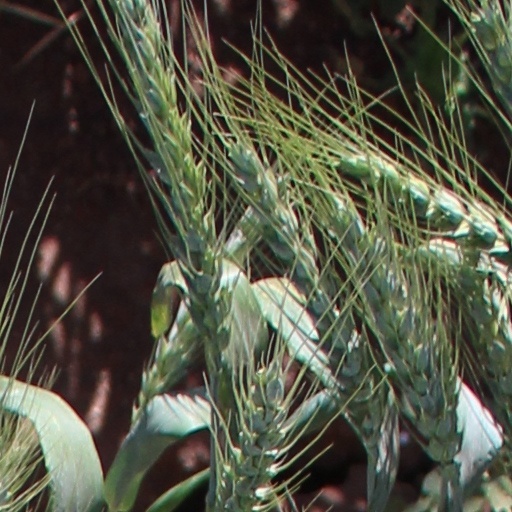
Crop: wheat